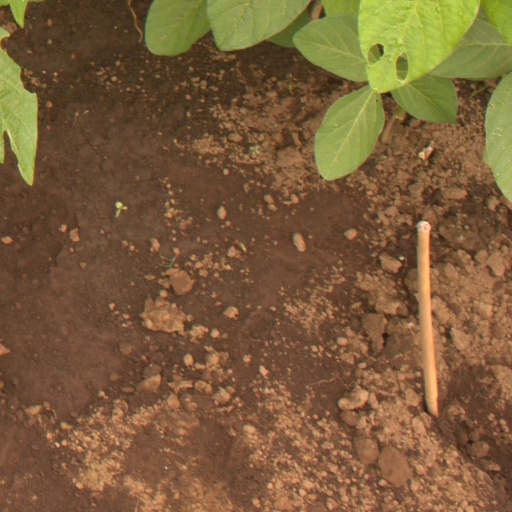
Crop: soybean